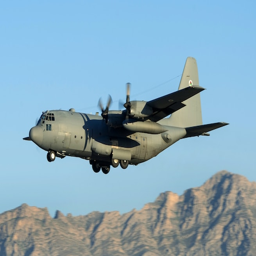
an air force c - 130h aircraft takes off .